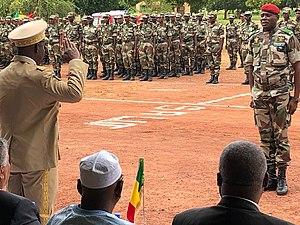
Général Ibrahim Dahirou Dembélé, ministre de la Défense et Général Keba Sangaré chef d'état major armée de terre, au Mali, le 8 septembre 2019. (VOA/Kassim Traoré)
Ibrahima Dahirou Dembélé, né le 9 janvier 1967 à Ségou, est un général de l'armée malienne. Il est ministre de la Défense du 5 mai 2019 au 18 août 2020.